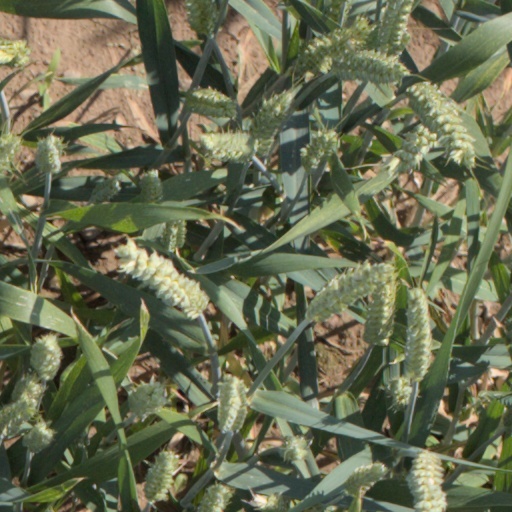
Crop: wheat